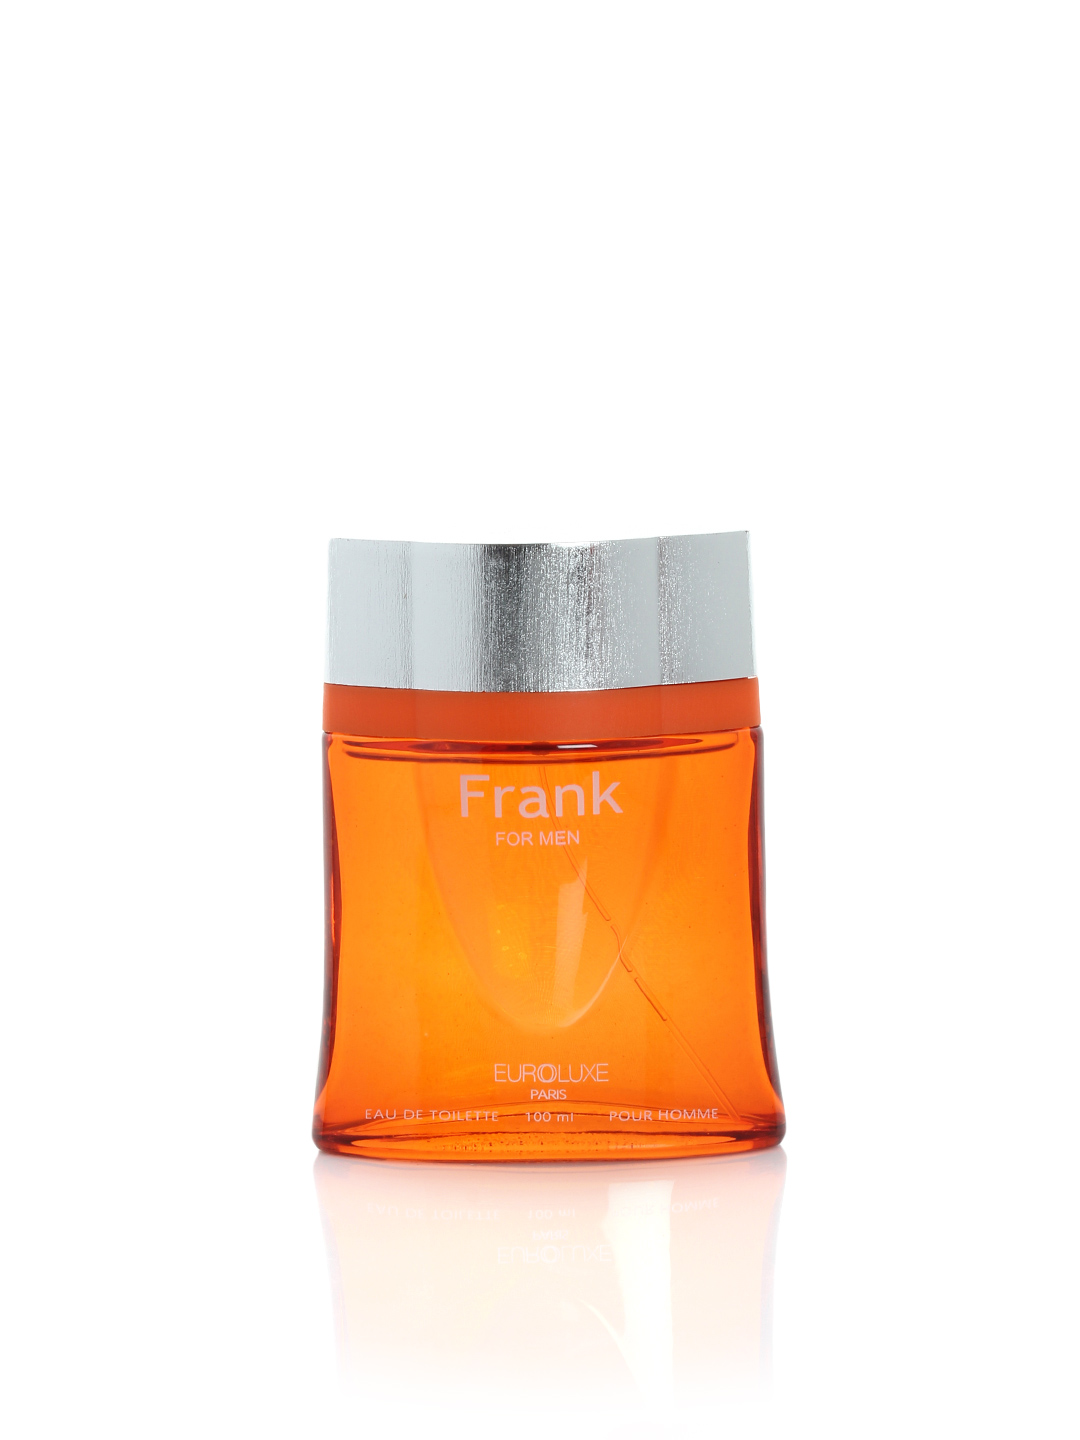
Euroluxe Men Frank Perfume
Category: Personal Care / Fragrance / Perfume and Body Mist
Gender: Men
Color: Orange
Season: Spring 2017
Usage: Casual